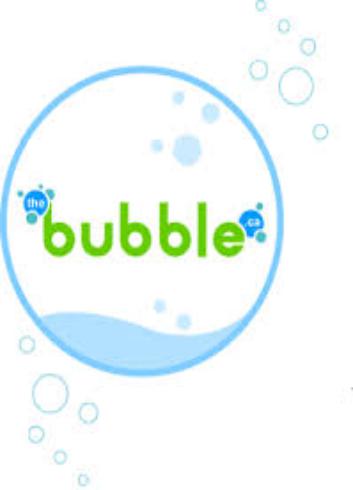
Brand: babool
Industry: Necessities